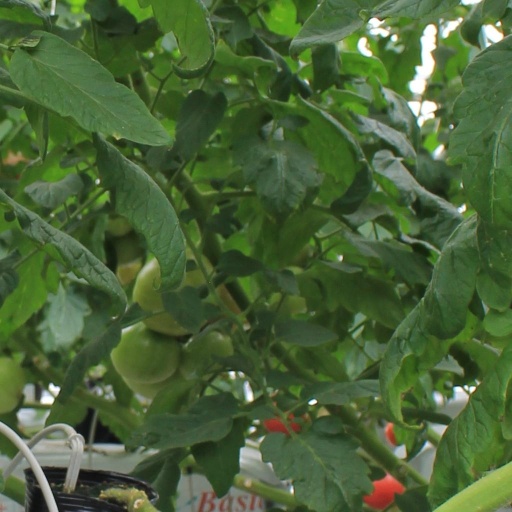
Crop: tomato